Attack of the Dead Men

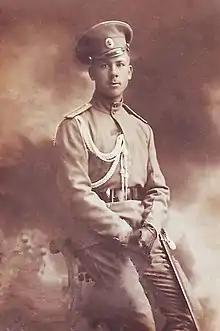
Lieutenant Vladimir Karpovich Kotlinsky, commandant of the Osowiec fortress during the attack.

The German troops encountered the first wave of Russian defenders as they launched a desperate counter-charge. These were the remnants of the 13th Company of the 226th Infantry Regiment—soldiers who had survived the initial gas attack. The Germans recoiled in horror at the sight of the advancing Russians, whose uniforms were bloodied. Many were coughing violently, expelling blood and fragments of lung tissue. The chlorine gas, reacting with the moisture in their lungs, had formed hydrochloric acid, which was slowly dissolving their organs.